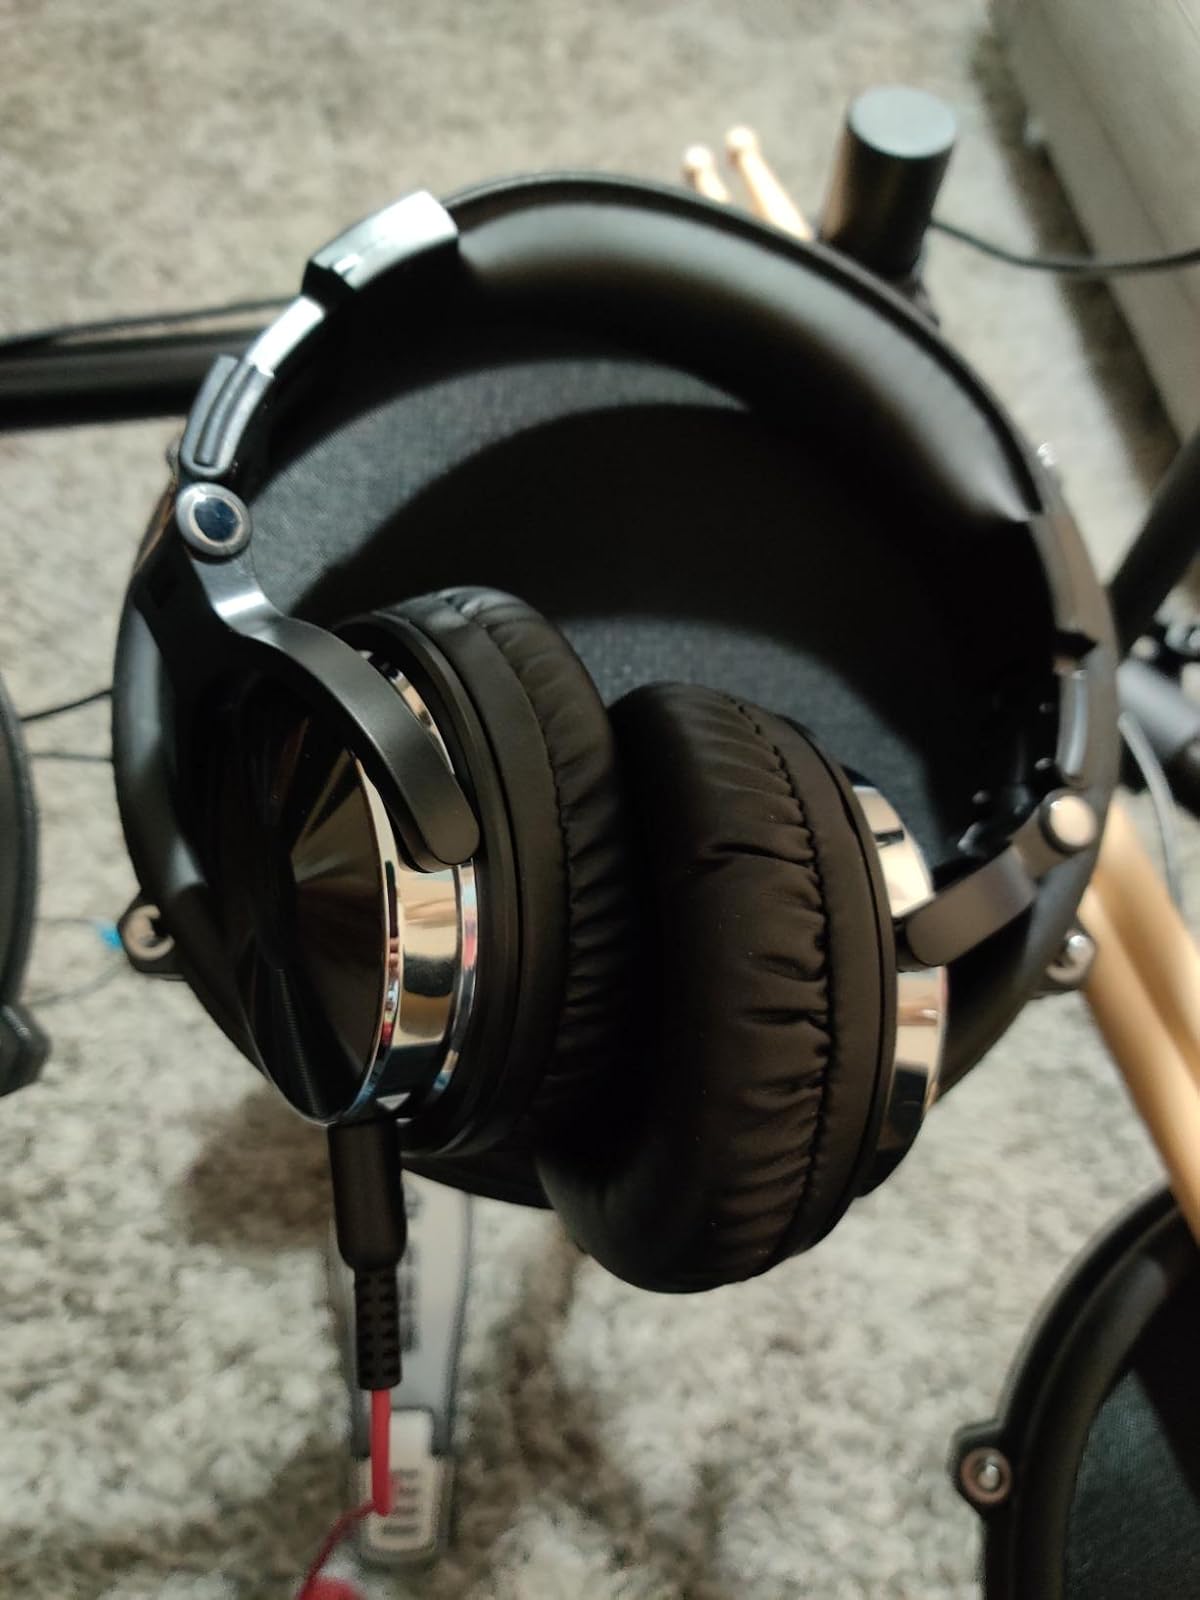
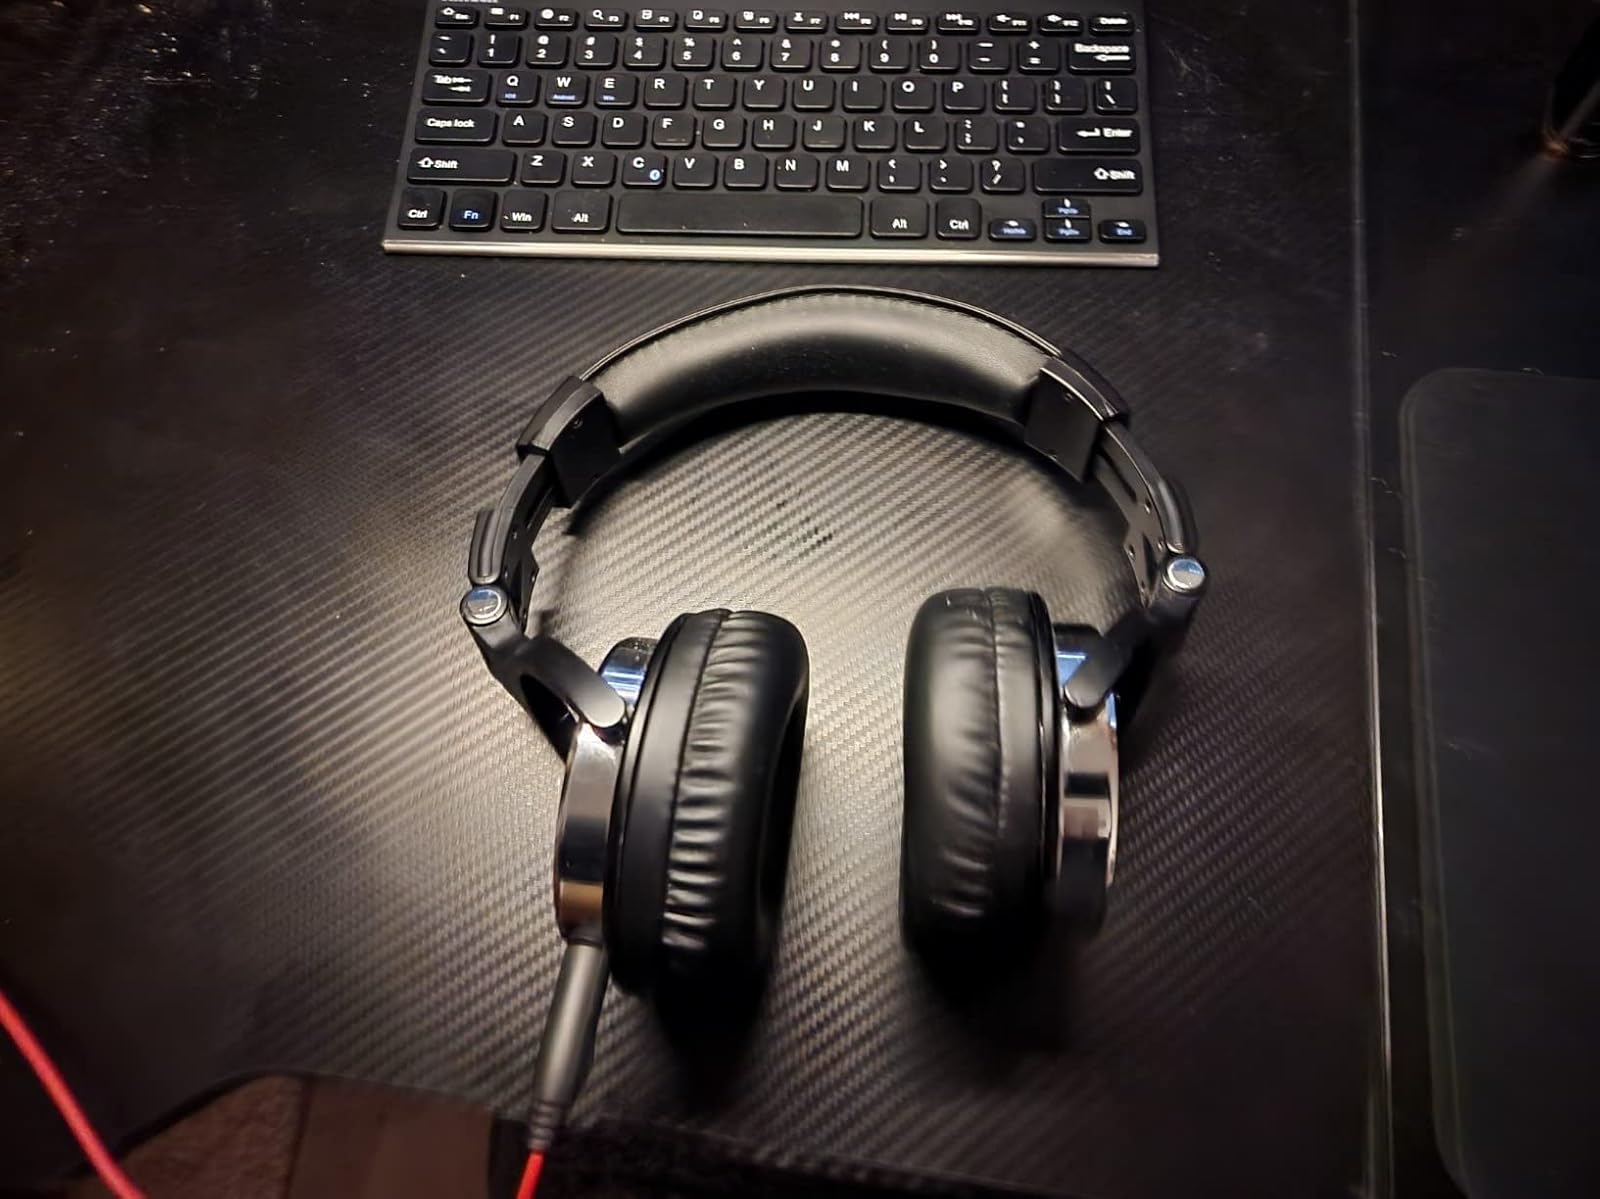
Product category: headphones
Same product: yes